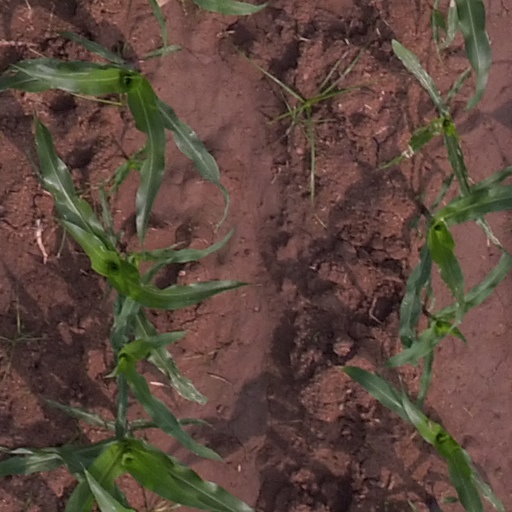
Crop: maize; corn